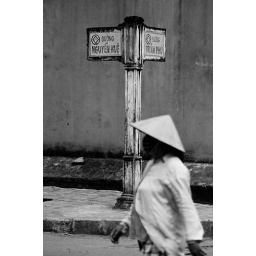
Walking walking along the streets of the old quarter in Hoi An in black &amp;amp; white.